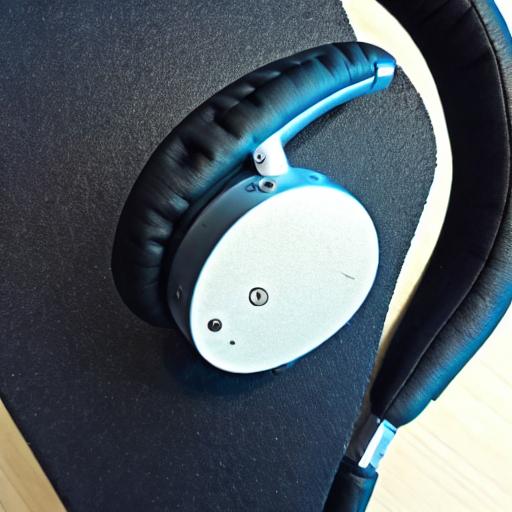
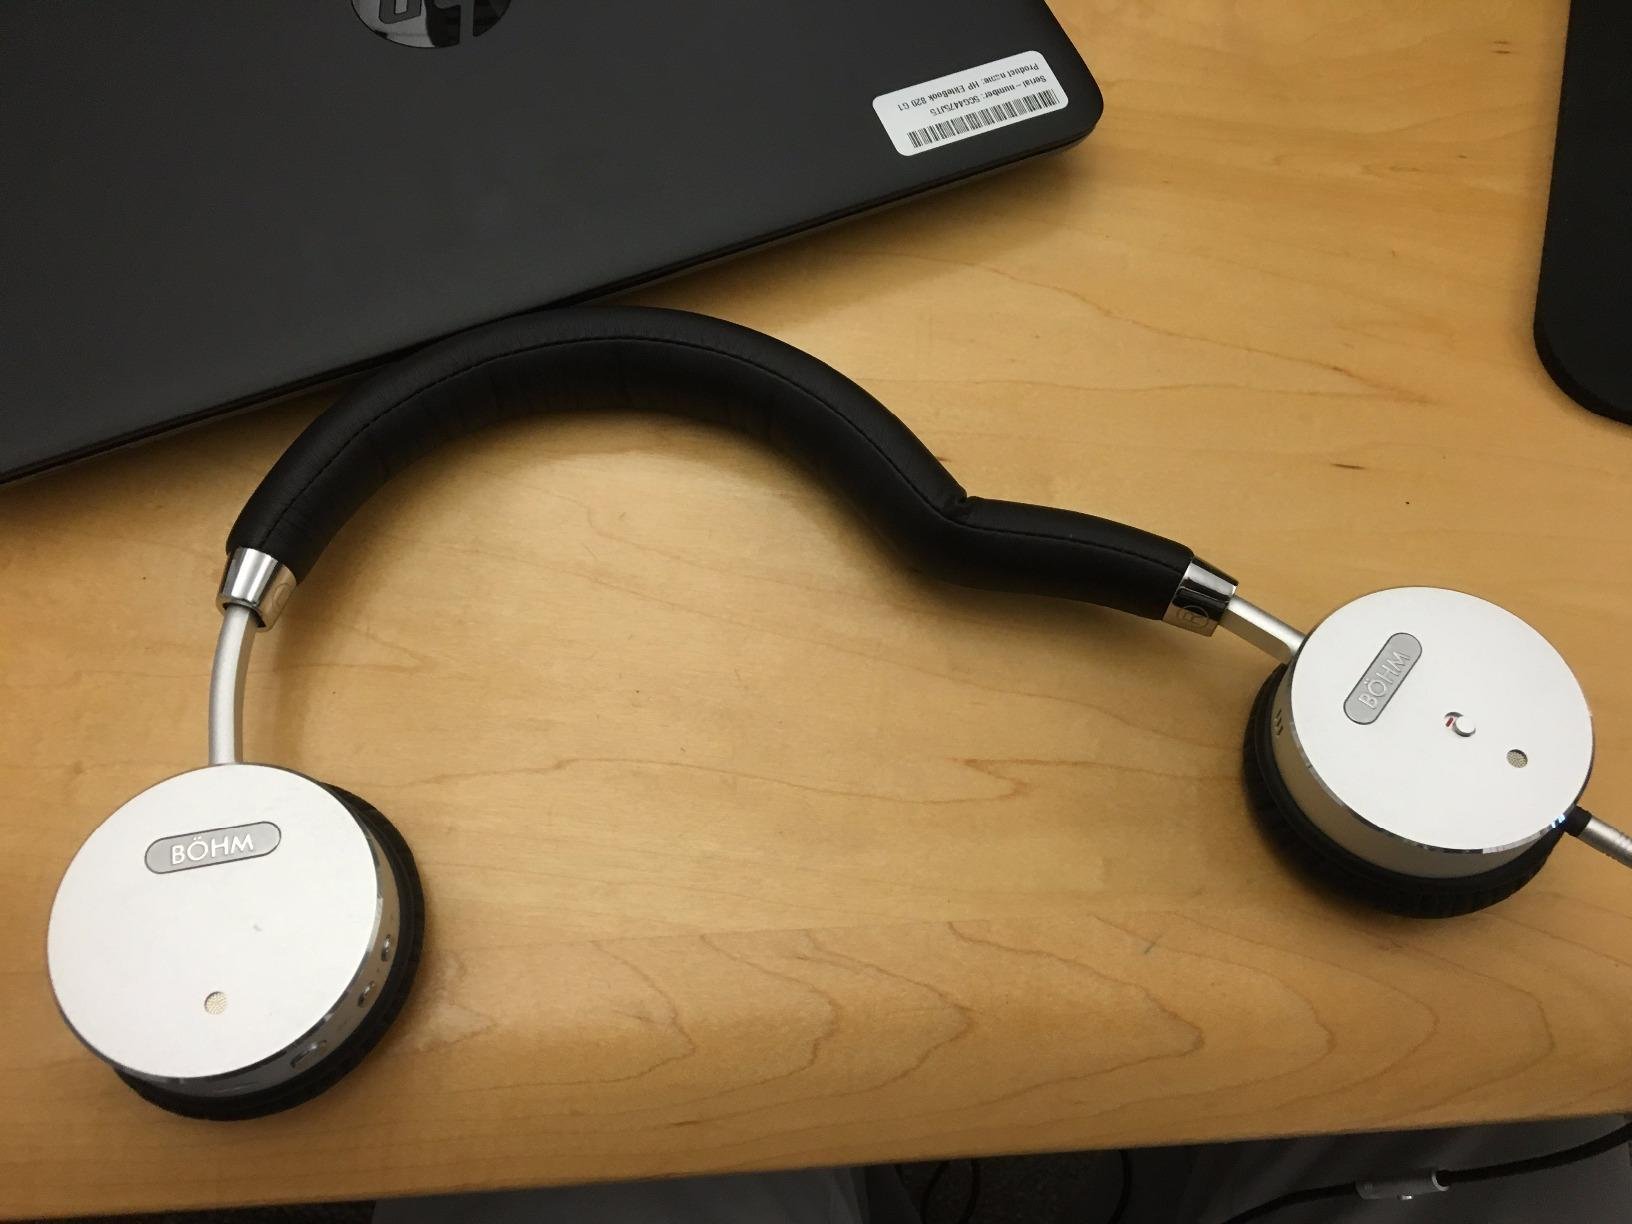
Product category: headphones
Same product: no